Apulu

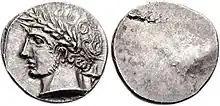
Apulu on a coin from Populonia.

Apulu, also syncopated as Aplu, is an epithet of the Etruscan fire god Śuri as chthonic sky god, roughly equivalent to the Greco-Roman god Apollo.